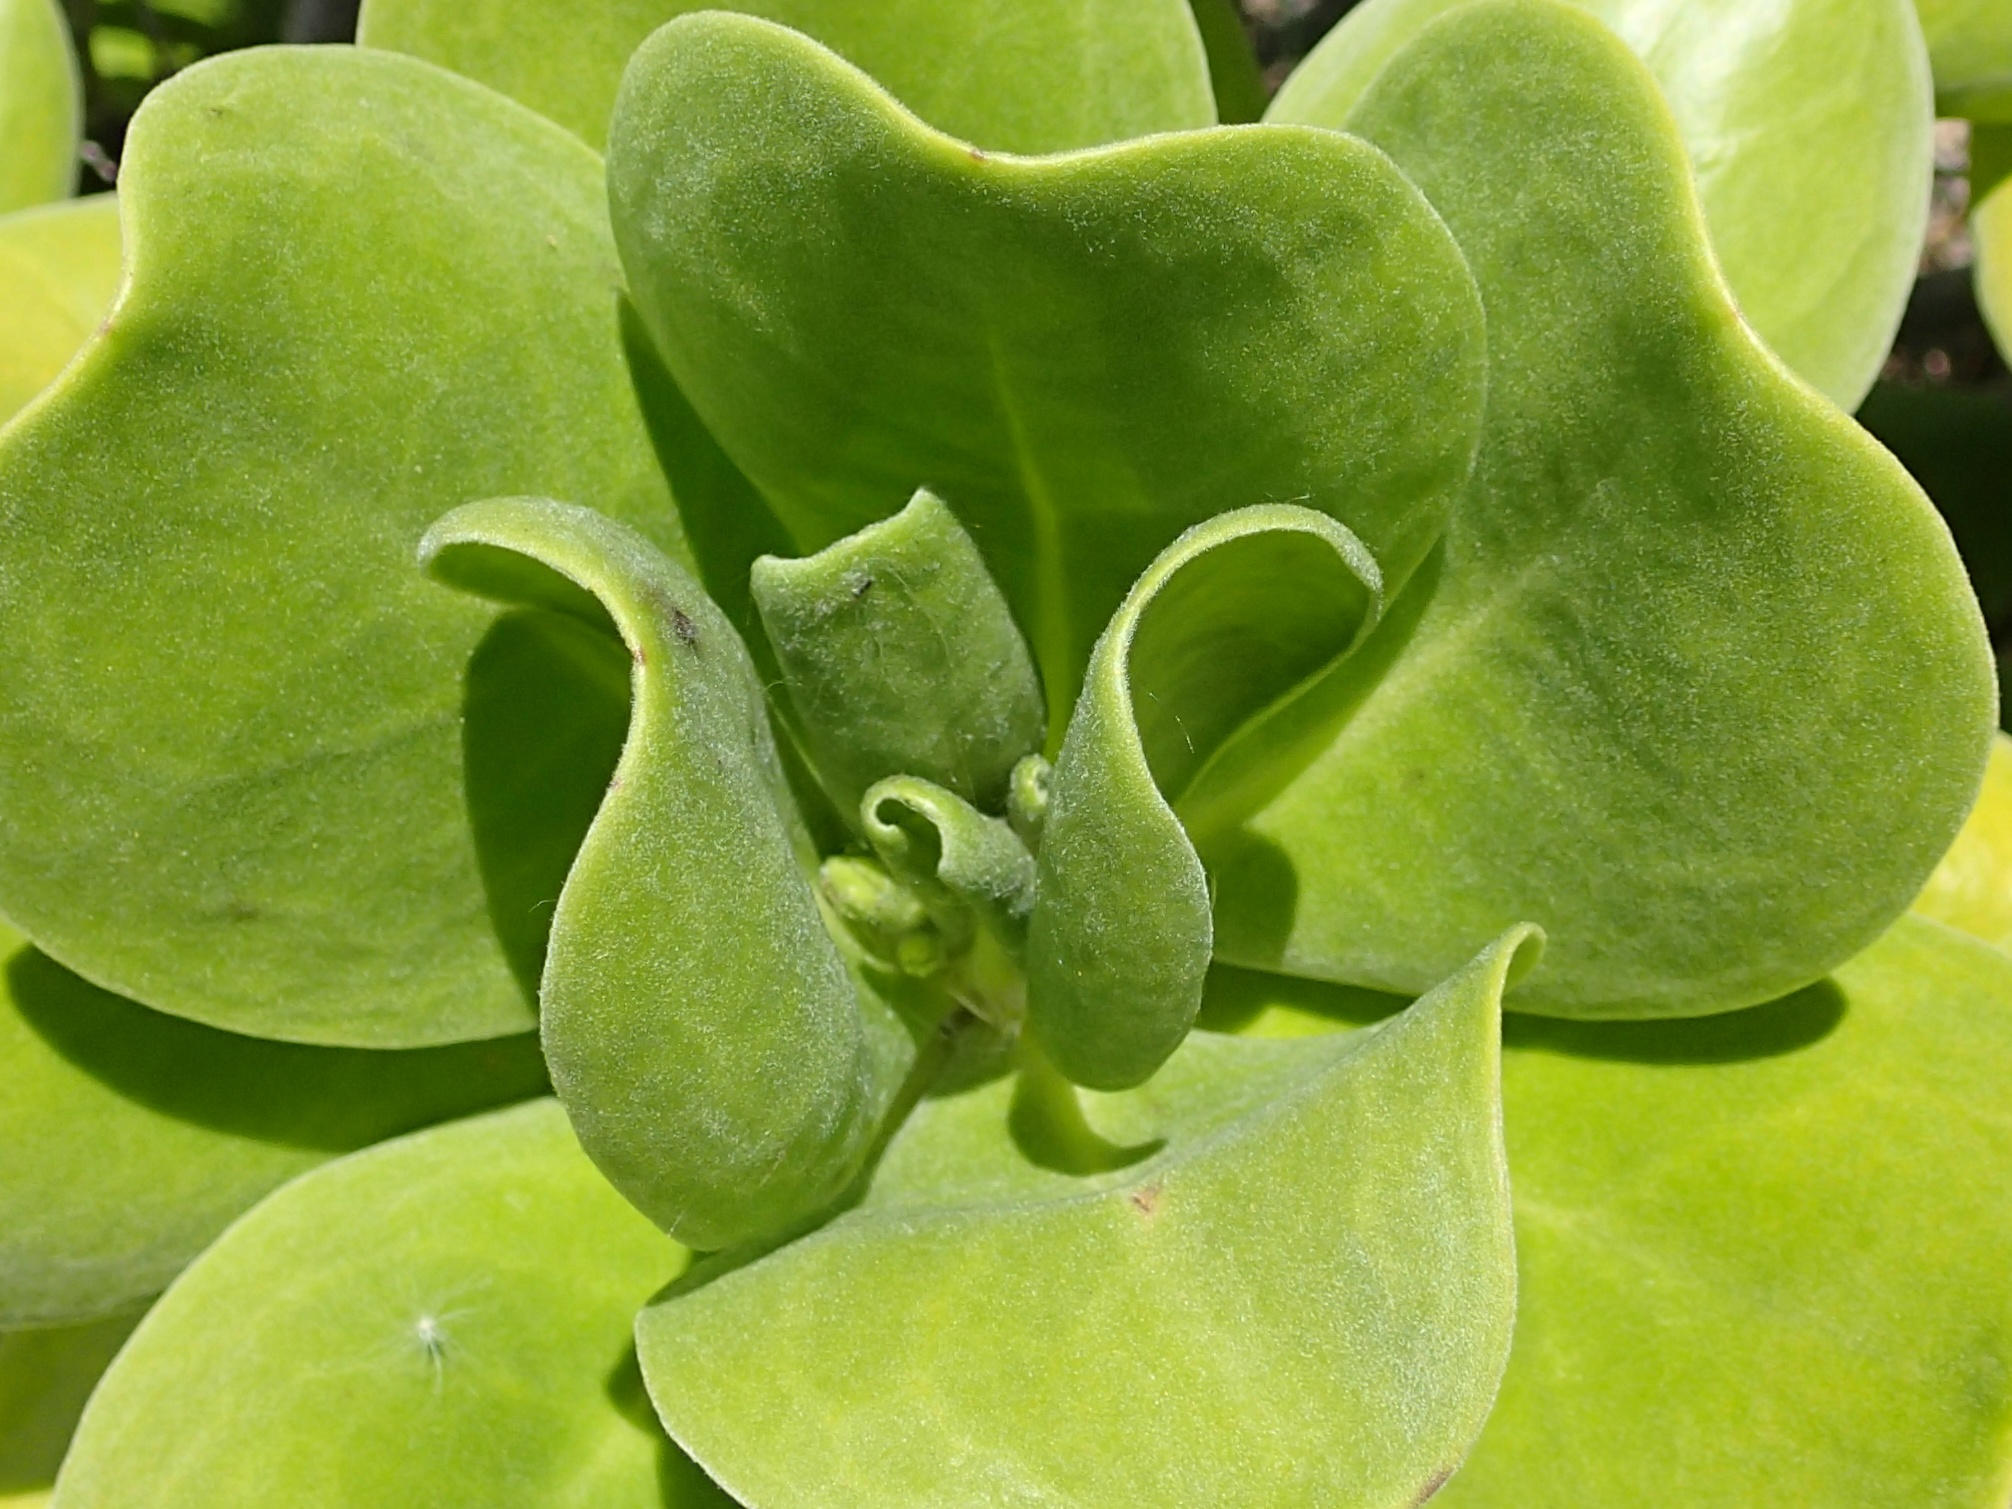
plant, leaf, flower, petal, food, green, produce, botany, flora, flowering plant, maidenhair tree, annual plant, land plant